2015 Southeast Asian haze

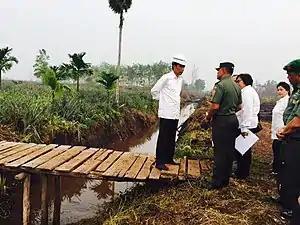
President Joko Widodo of Indonesia, inspecting the work in building retention basin to restore peatland moisture and to stop the forest fire in Rimbo Panjang, Riau.

Both Indonesia and Malaysia started daily cloud seeding on 15 September. Fourteen helicopters were deployed by Indonesian authorities to dump water on fires in Sumatra and Kalimantan, and cloud seeding aircraft were deployed to Kalimantan. In Malaysia, the cloud seeding operation was carried out for 10 days until 25 September in areas such as Kuching, Sri Aman, Kota Samarahan and Sarikei in Malaysian Borneo and Klang Valley in peninsular Malaysia.